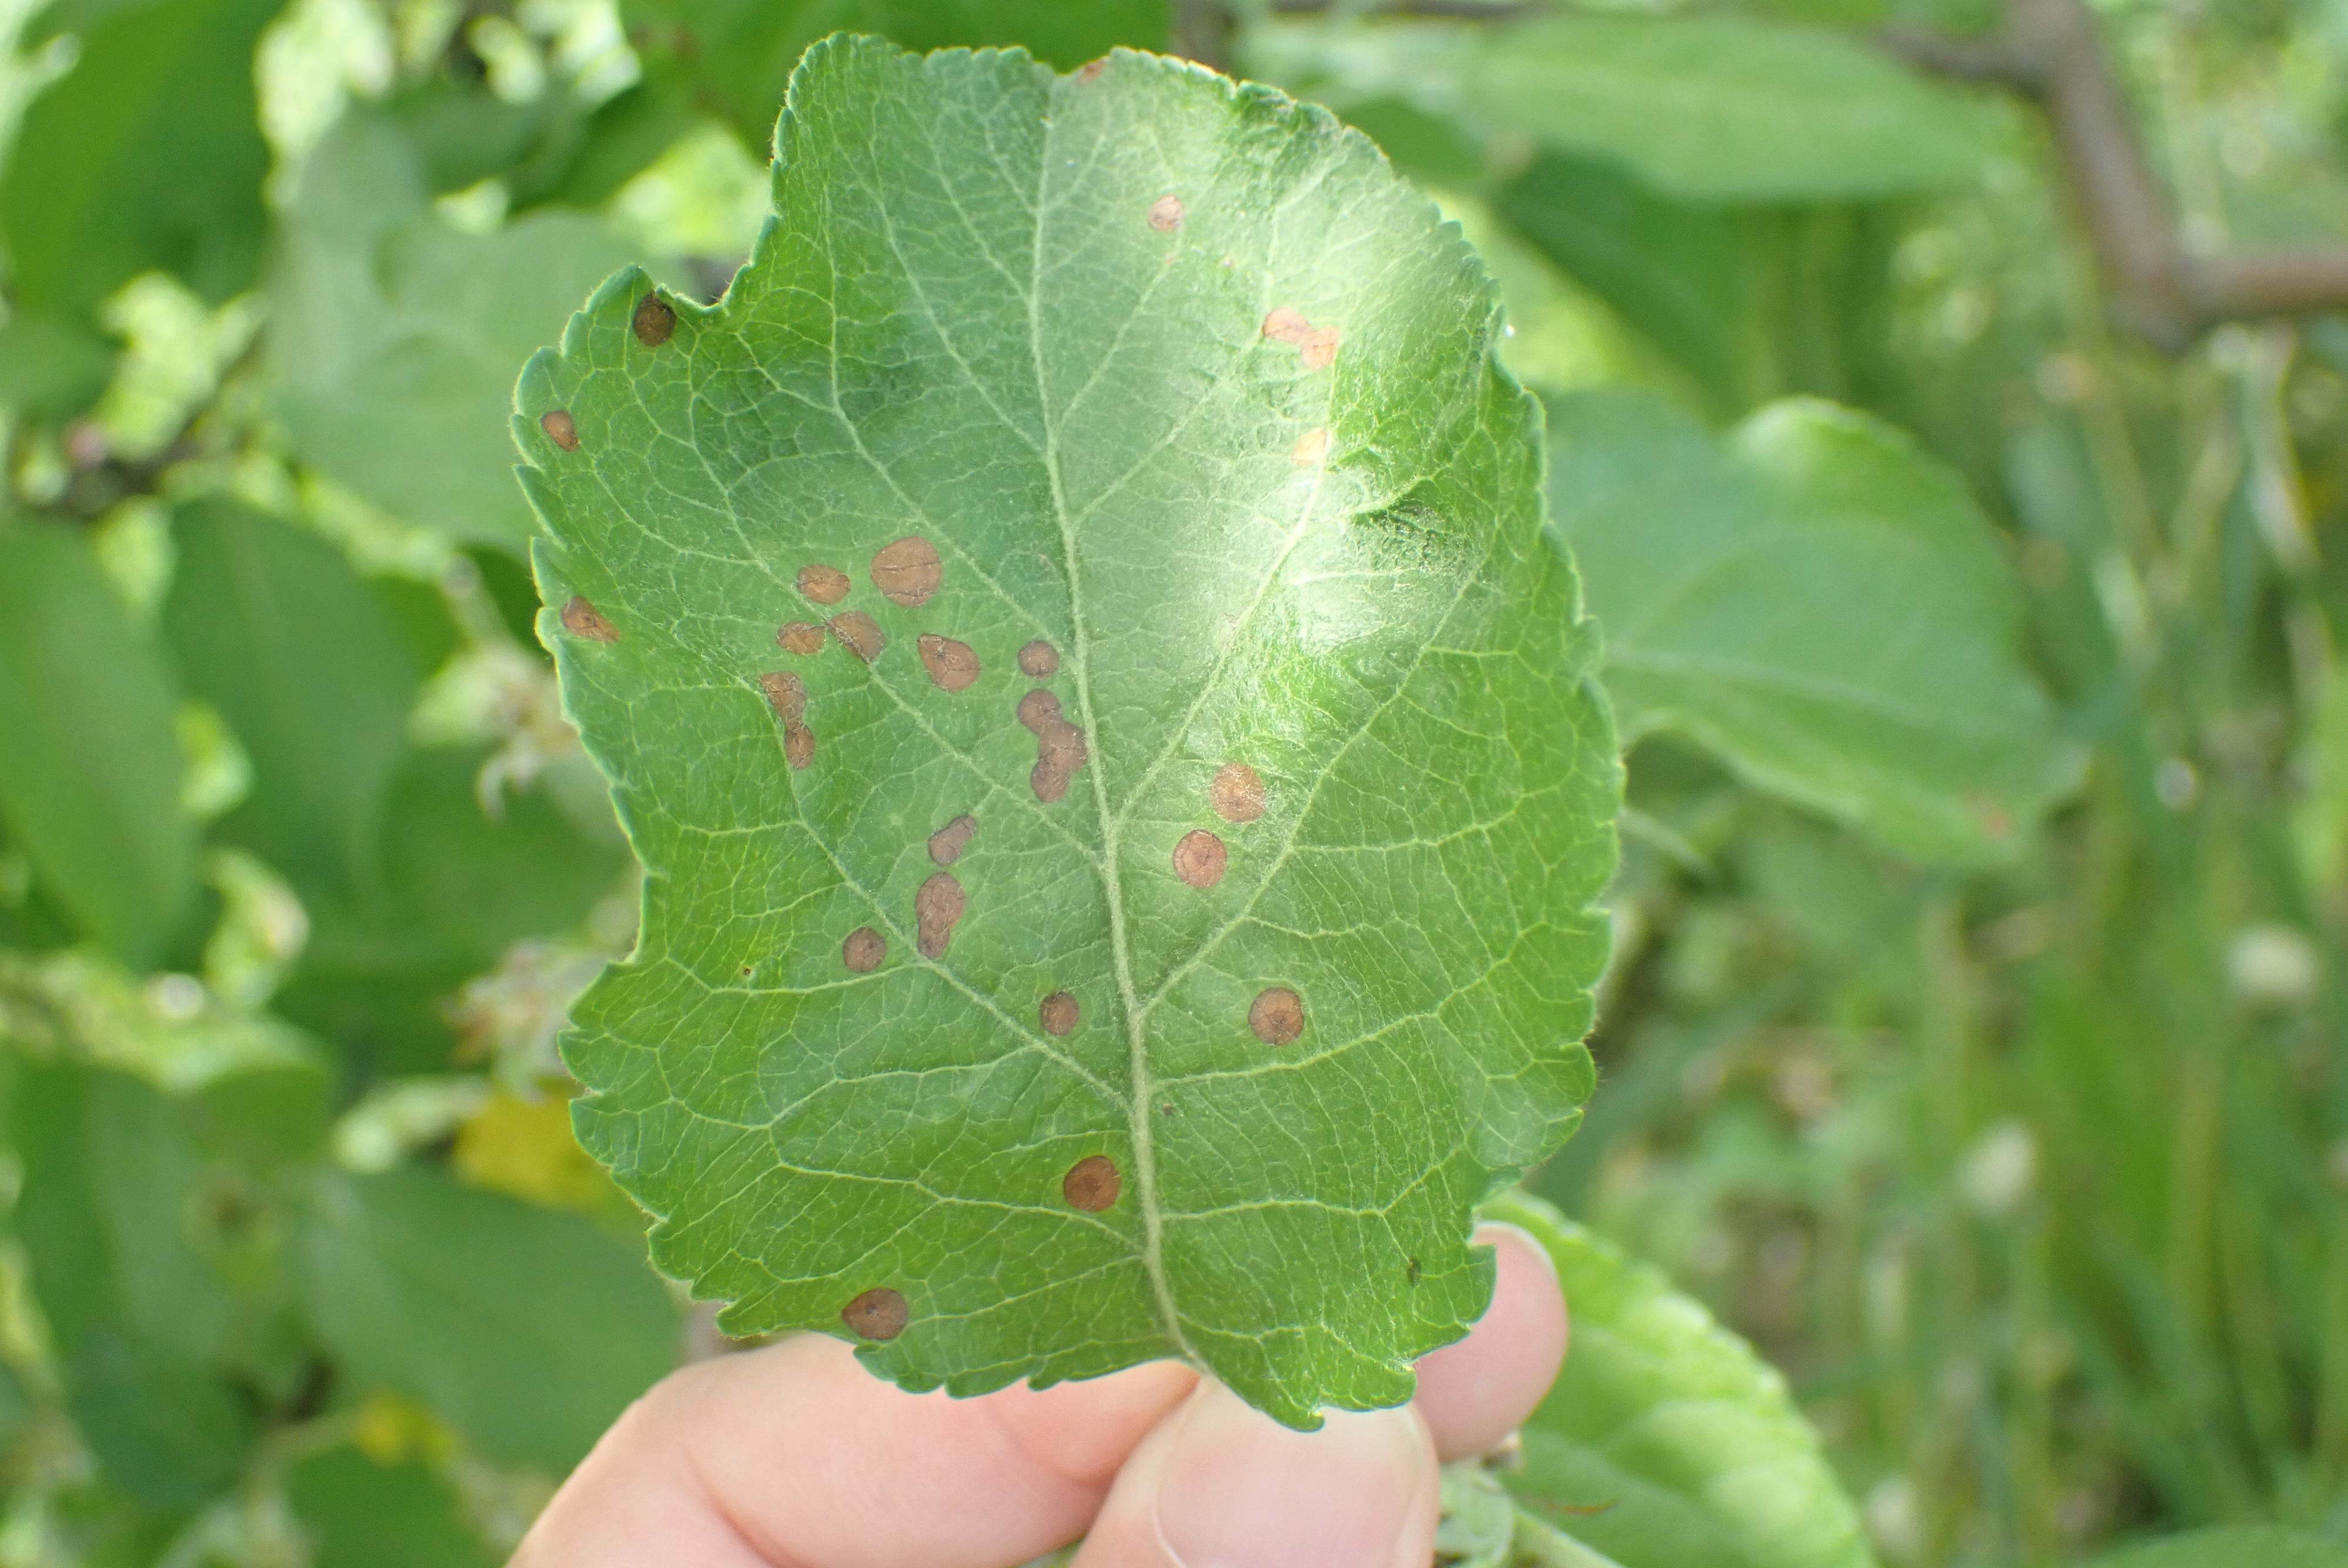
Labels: frog_eye_leaf_spot